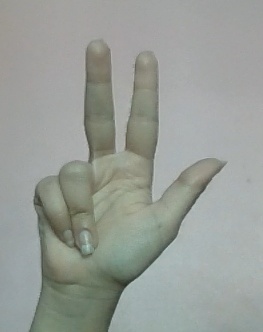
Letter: al